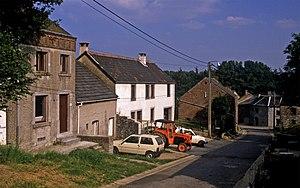
Conneux (commune de Ciney, Belgique)
Conneux est une section de la ville belge de Ciney située en Région wallonne dans la province de Namur.